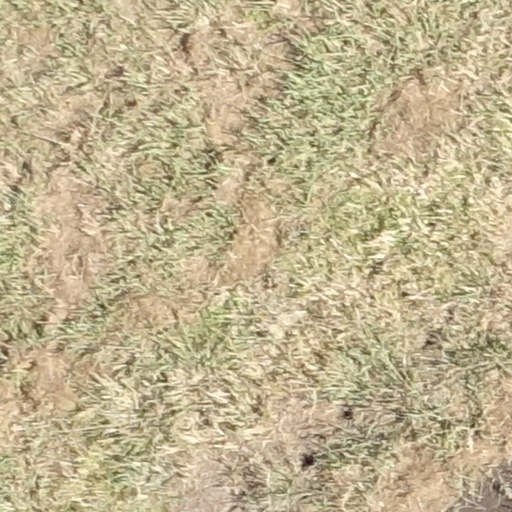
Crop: sorghum